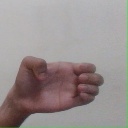
अक्षर: ख